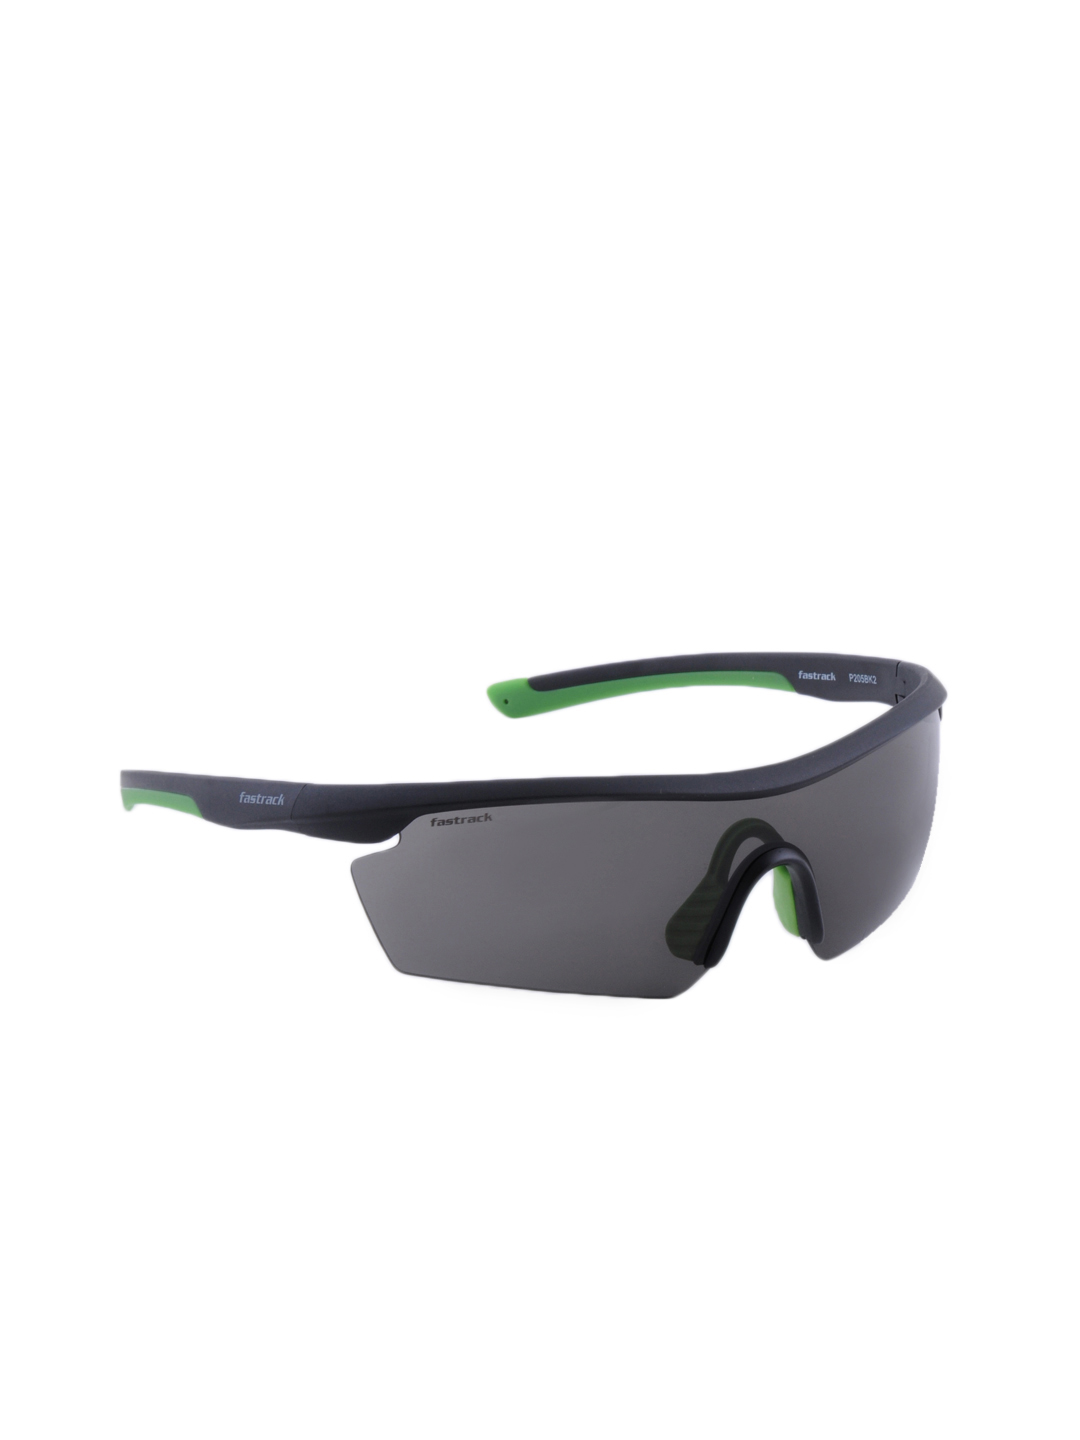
Fastrack Men Black UV Protected Sporty Wrap Sunglasses
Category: Accessories / Eyewear / Sunglasses
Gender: Men
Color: Black
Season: Winter 2016
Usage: Casual